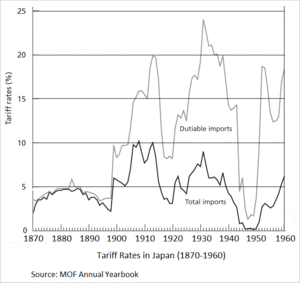
Le droit de douane ou tarif douanier est un impôt prélevé sur une marchandise à importer dès qu’elle franchit la frontière de l’autre pays. Il constitue l'un des principaux instruments du protectionnisme : en rendant plus chers les produits étrangers importés, cette pratique cherche à en décourager la consommation et à favoriser les industries locales. Il est utilisé pour favoriser l'industrialisation par substitution aux importations.
Le libre-échange est un principe visant à favoriser le développement du commerce international en supprimant les barrières nationales tarifaires et non tarifaires susceptibles de restreindre l'importation des biens et des services. Au sens strict, la notion ne s'étend pas aux mouvements de travailleurs ou de capitaux. Il s'oppose au protectionnisme et au mercantilisme.